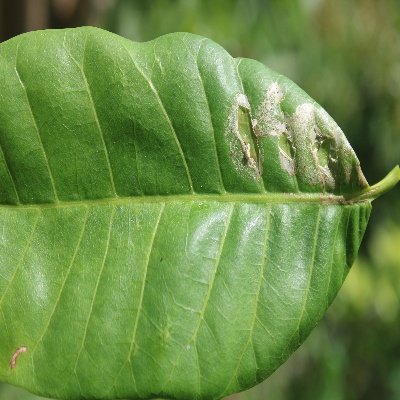
Crop: Cashew
Condition: leaf miner